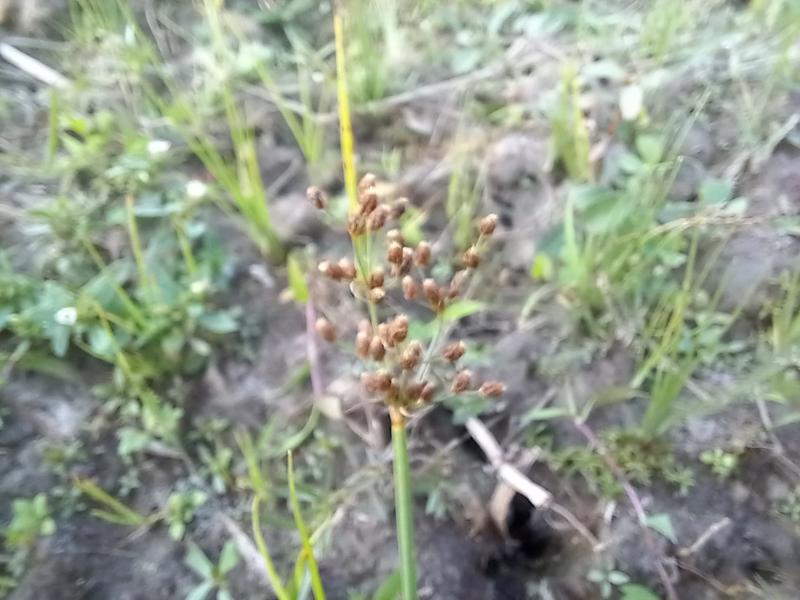
Weed species: Fimbristylis littoralis